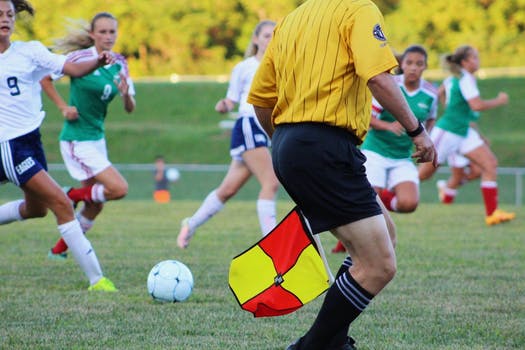
Label: No Watermark